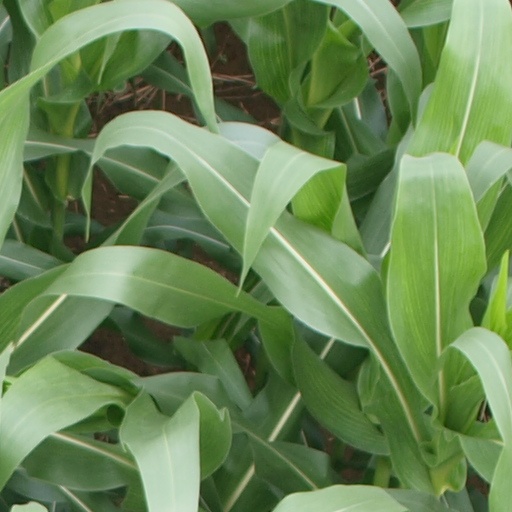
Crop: maize; corn